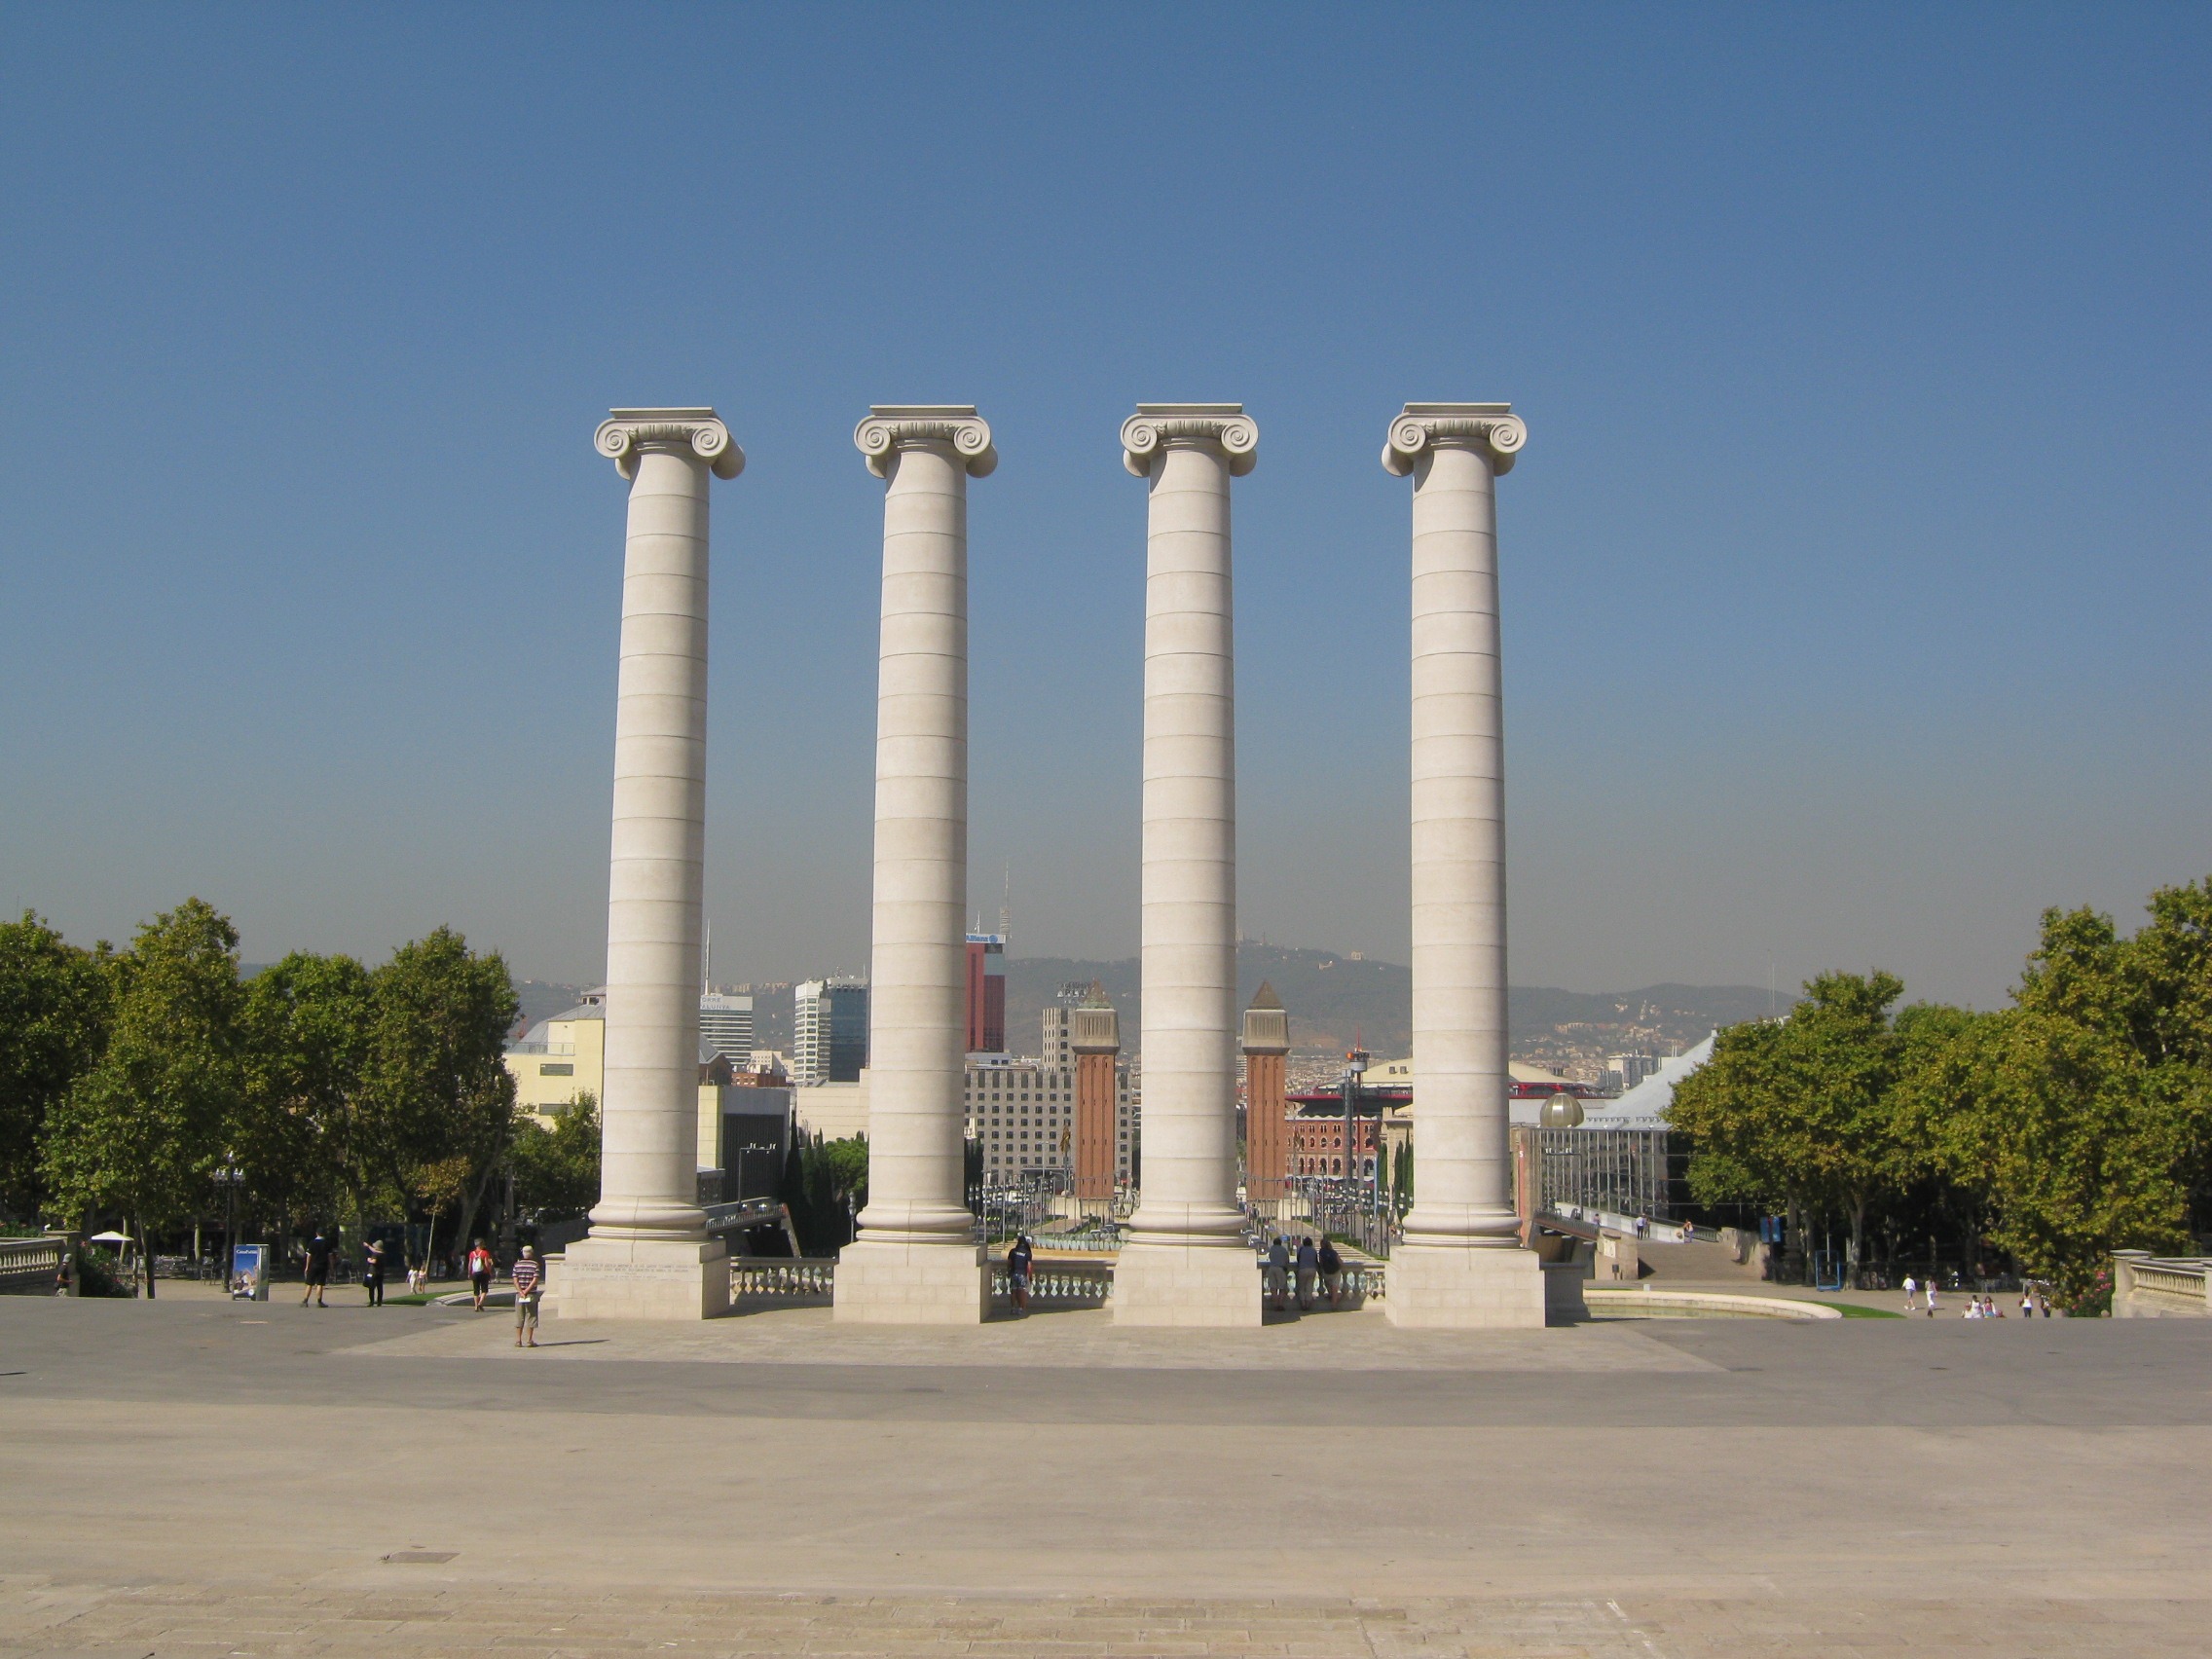
structure, monument, arch, column, tower, landmark, barcelona, tower block, places of interest, art, spain, control tower